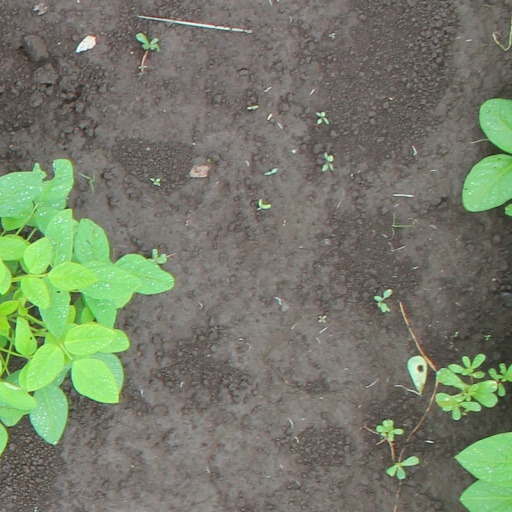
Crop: soybean